Dauphin of France

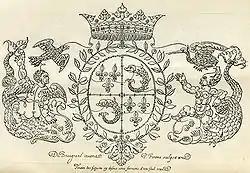
A lineographic representation of the arms of the Dauphin. Designed by Jean de Beaugrand in 1604.

In Mark Twain's "Adventures of Huckleberry Finn", Huck encounters two odd characters who turn out to be professional con men. One of them claims that he should be treated with deference, since he is "really" an impoverished English duke, and the other, not to be outdone, reveals that he is "really" the Dauphin "Looy the Seventeen, son of Looy the Sixteen and Marry Antonet".